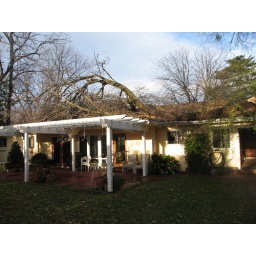
The tree left one large hole (about two feet in diameter) and a couple of small holes in the roof